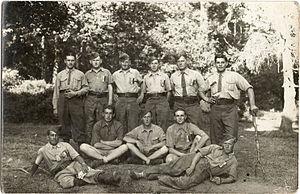
Document familial représentant une partie du 32e RI d'Arministce basé à Veautrompeau (près de Loches) en 1941-42
Le 32ᵉ régiment d'infanterie est un régiment d'infanterie de l'Armée de terre française créé sous la Révolution à partir du régiment de Bassigny, un régiment français d'Ancien Régime, définitivement dissous en 1985.